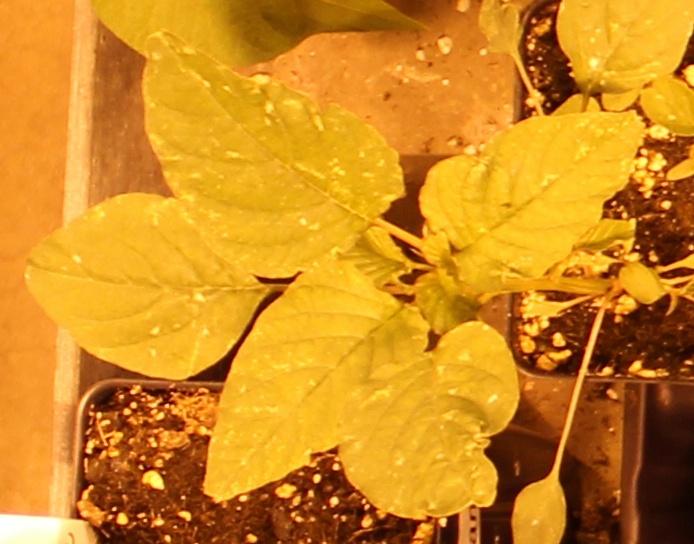
Label: Palmer Amaranth